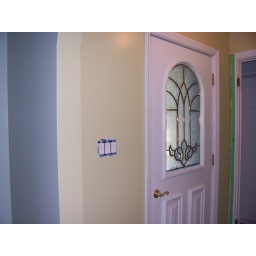
You can see the green wall in living room... this seems lighter in this photo than it did in real life.